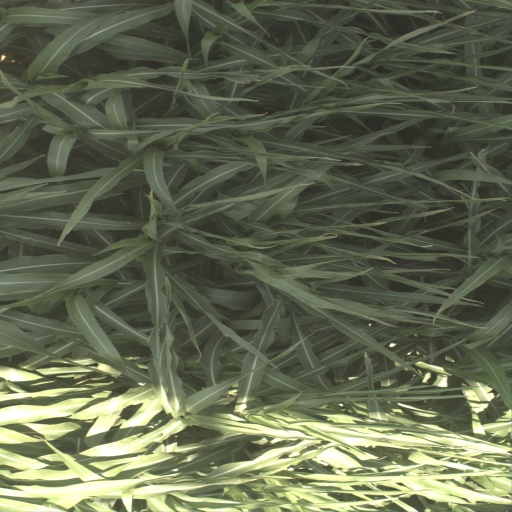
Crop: sorghum